Ibex Cave

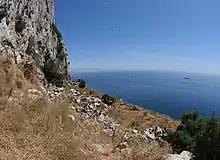
View over the Alboran Sea from the entrance to Ibex Cave.

Ibex Cave was named and excavated by the Gibraltar Museum in 1994. Before this, a sand collection operation had been ongoing on the east side of the Rock of Gibraltar. The sand from the slopes that was then beneath the water catchments was extracted and transported along a conveyor belt system to the road below for industrial use. The decaying skeleton of this conveyor system was visible from Sir Herbert Miles Road until very recently.